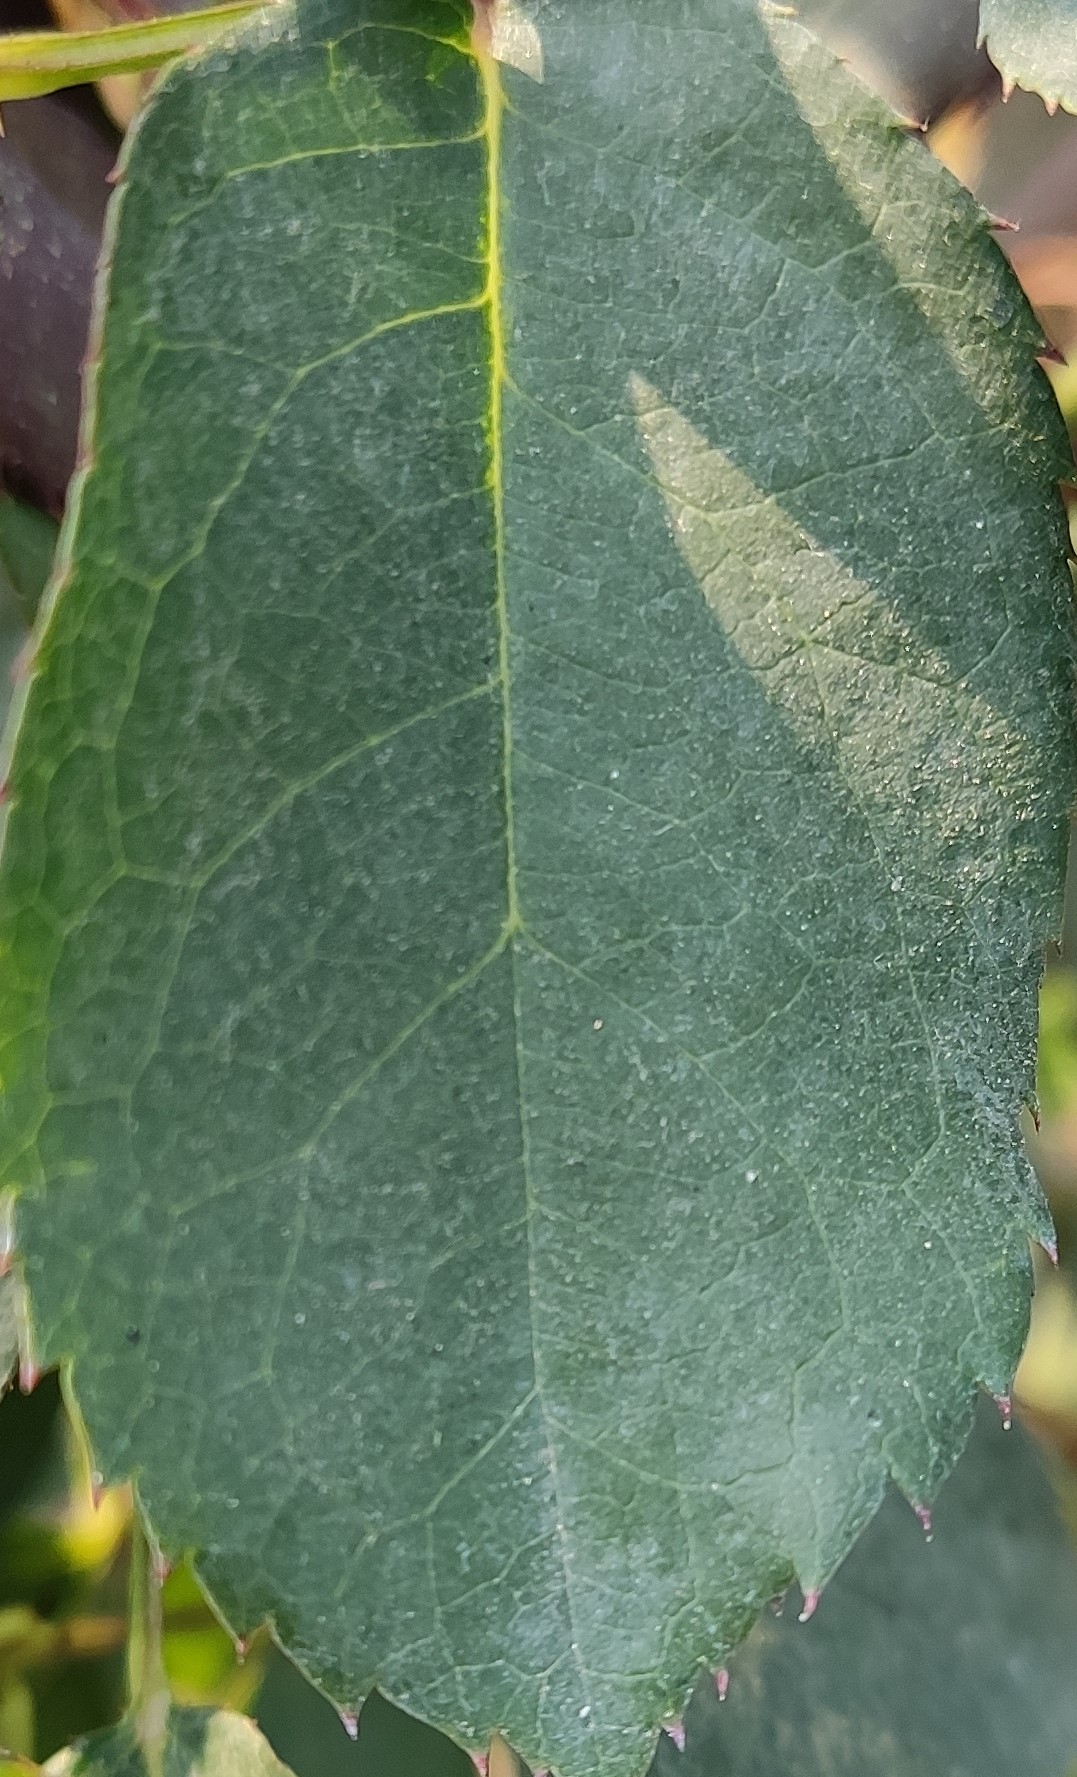
Label: Fresh Leaf